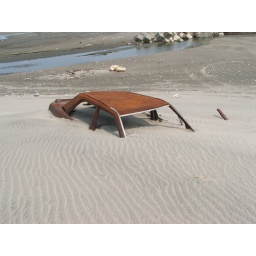
A car buried in the sand at a beach in Ibaraki ken.